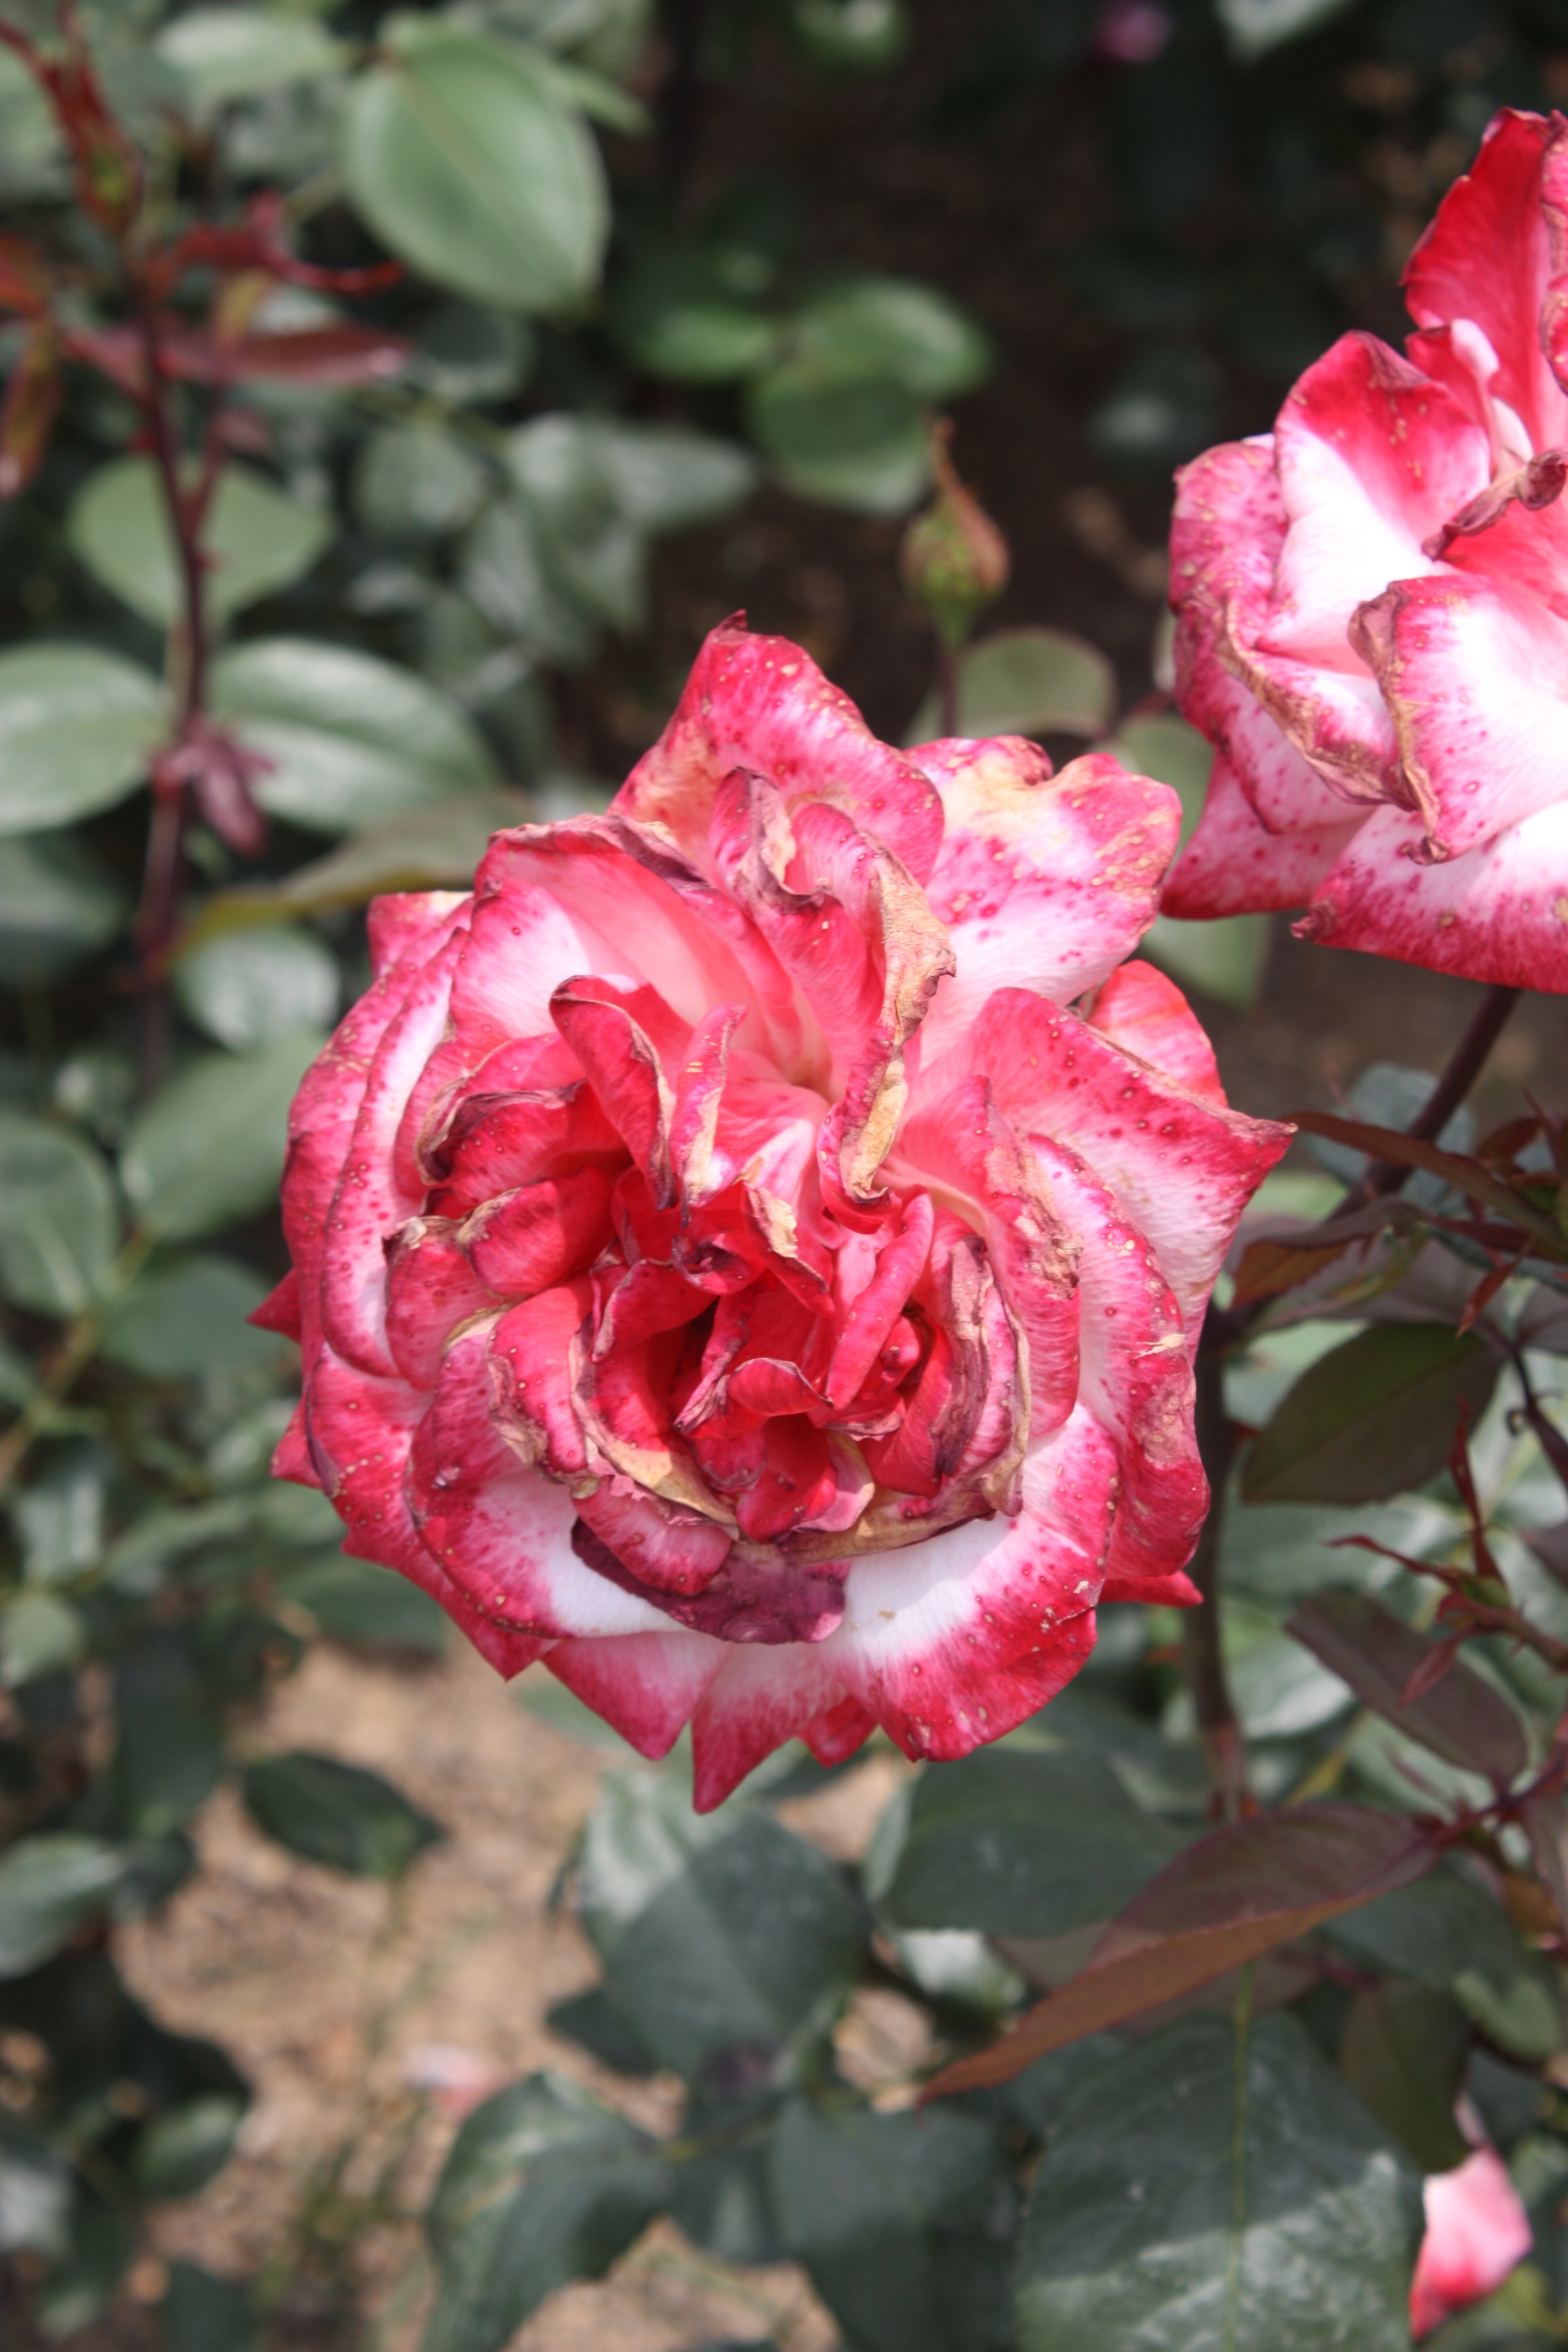
plant, flower, petal, rose, red, pink, flora, flowers, pretty, floribunda, flowering plant, garden roses, rose family, land plant, rosa centifolia, rose order